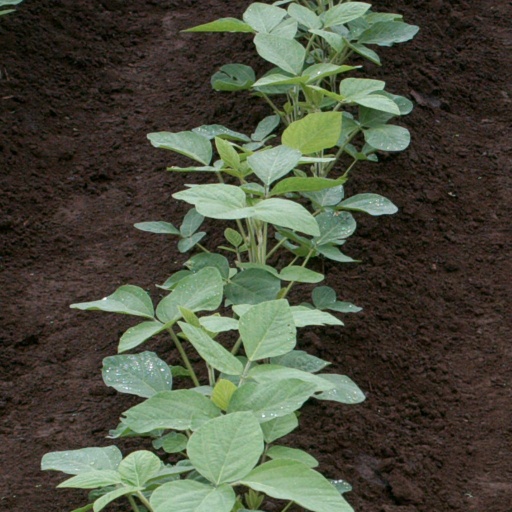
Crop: soybean